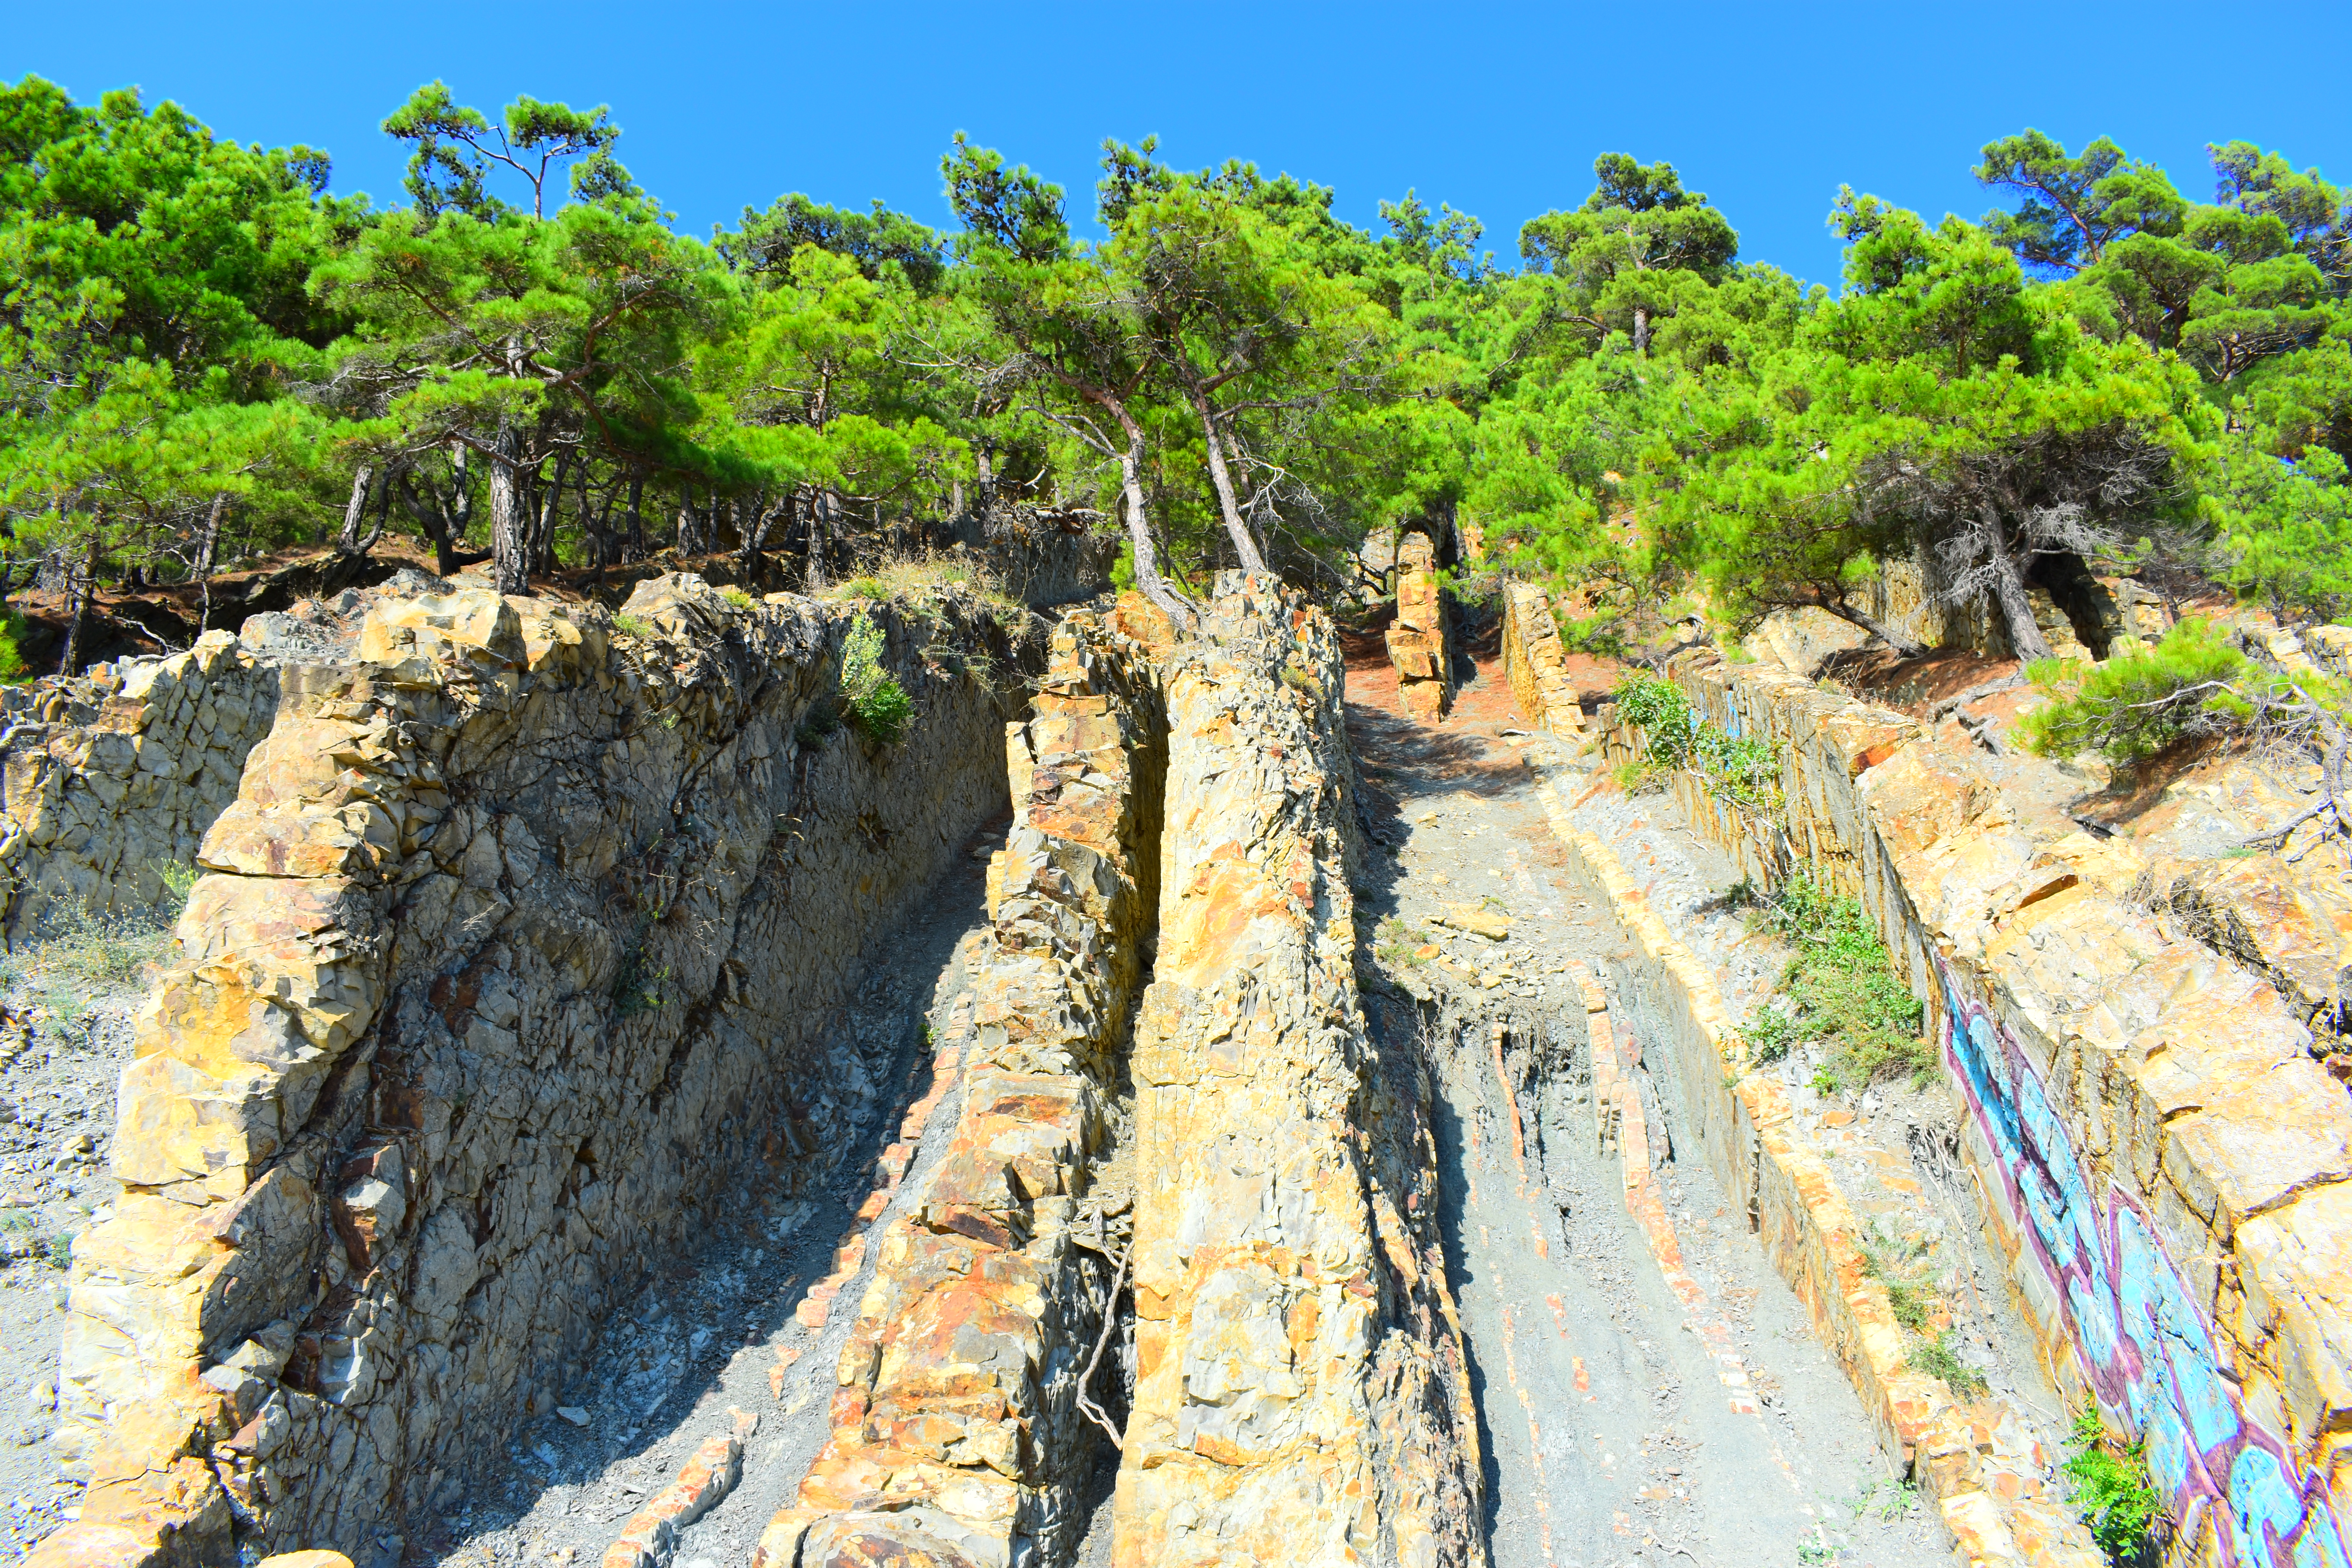
natural, sky, plant, water resources, plant community, bedrock, wood, natural landscape, trunk, tree, watercourse, woody plant, landscape, road, formation, outcrop, grass, erosion, rock, leisure, soil, trail, geology, fault, forest, archaeological site, ancient history, recreation, escarpment, jungle, klippe, hill, path, shadow, coast, tropics, history, badlands, historic site, stone wall, tourism, cliff, wildlife, wadi, shrubland